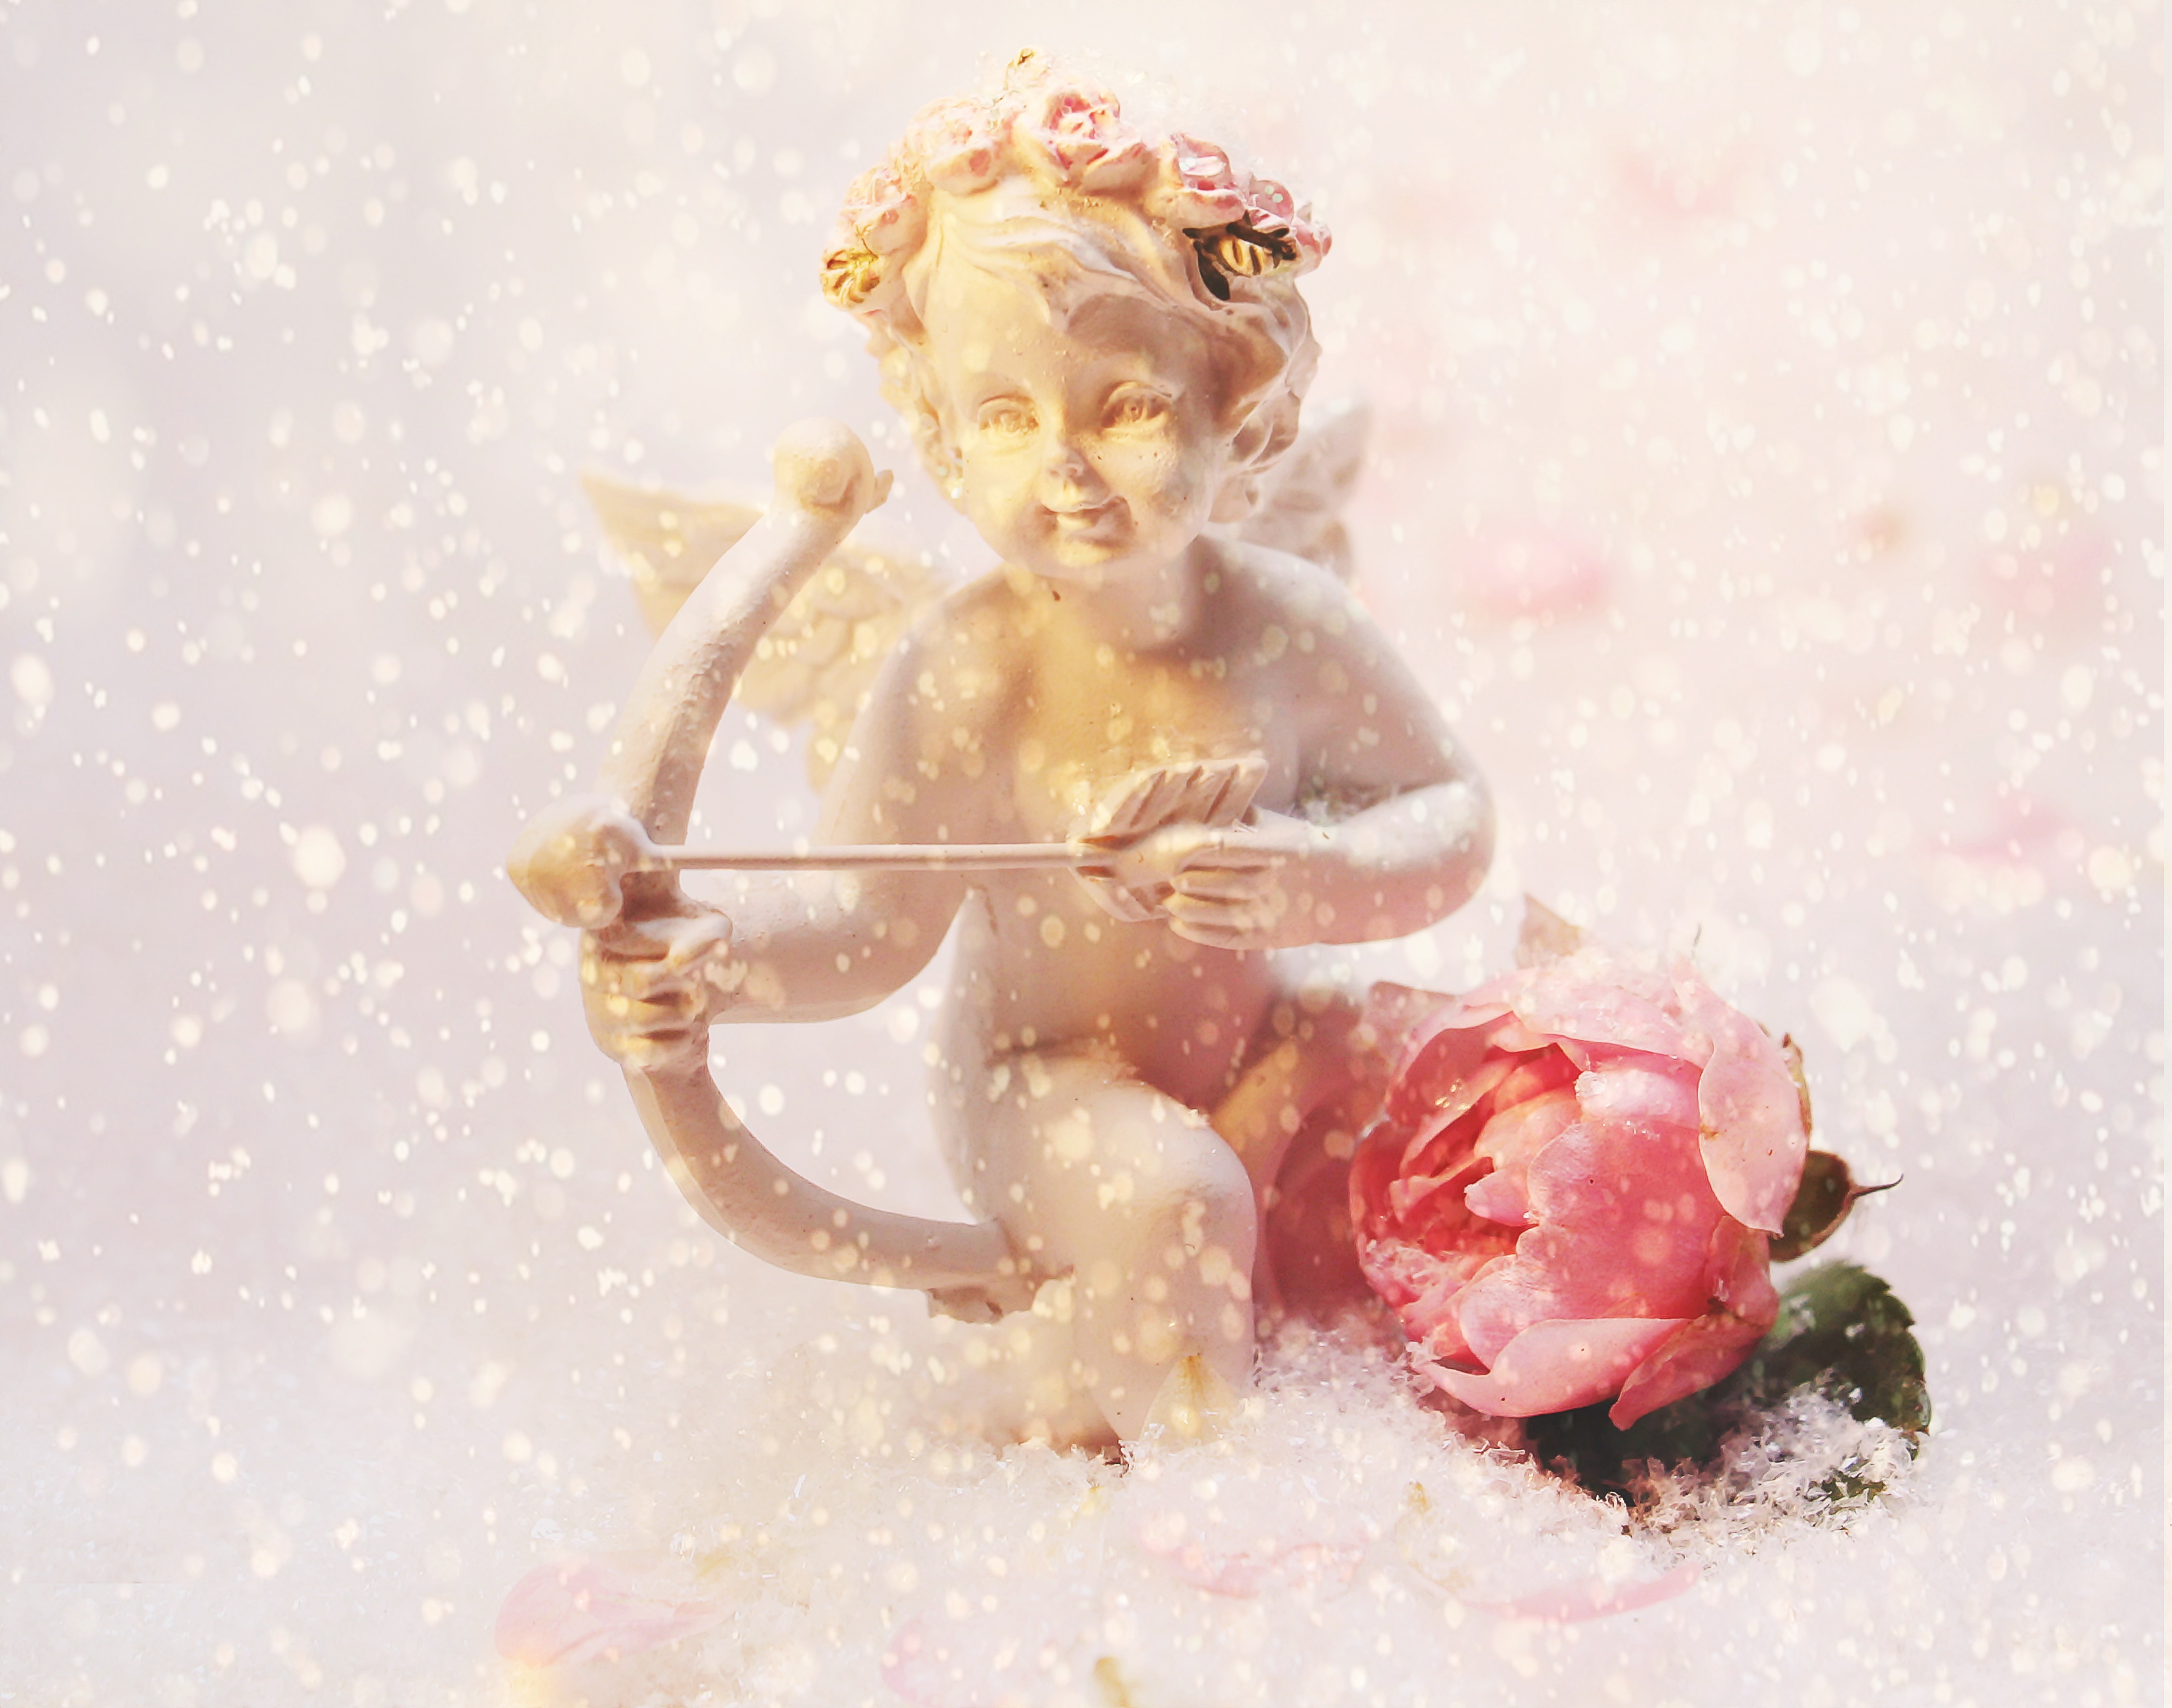
snow, boy, love, heart, romance, romantic, together, pink, background image, roses, arrow, angel, art, affection, background, figure, symbolism, postcard, amor, connection, luck, tender, greeting, greeting card, angel figure, emotion, snowflakes, feelings, tenderness, rose bloom, valentine's day, mythical creature, love symbol, wins love, love triumphs, pink roses, rose family, watercolor paint, love oath, fictional character, love angel, cupido, supernatural creature